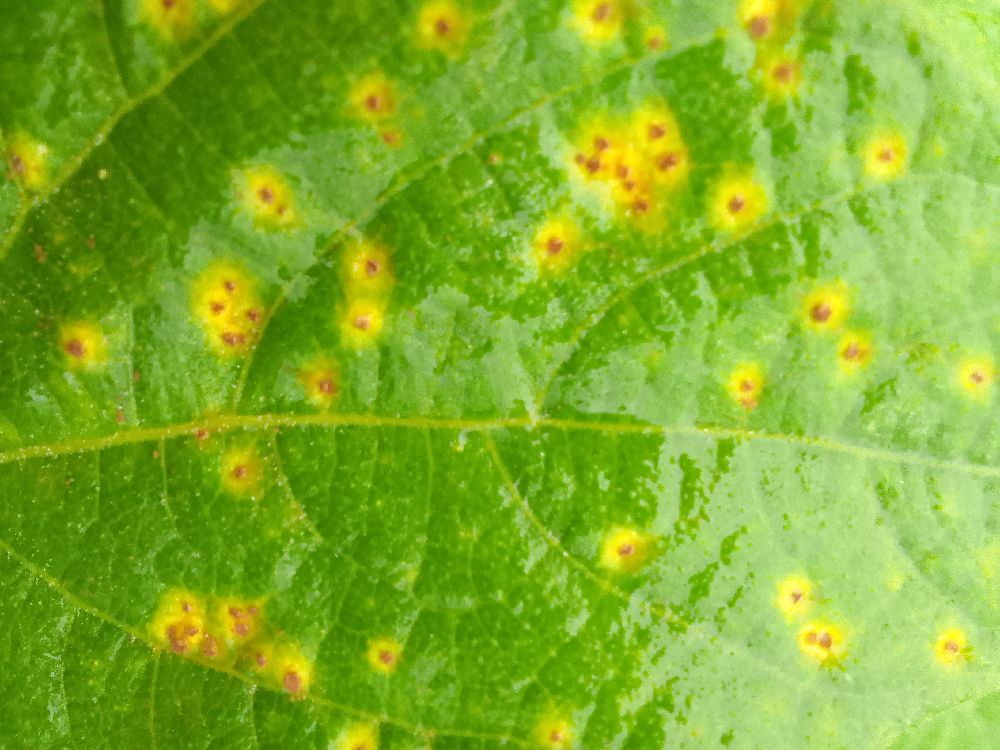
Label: rust